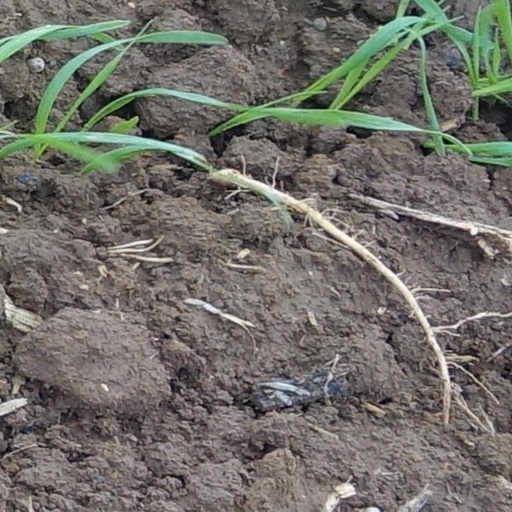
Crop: wheat